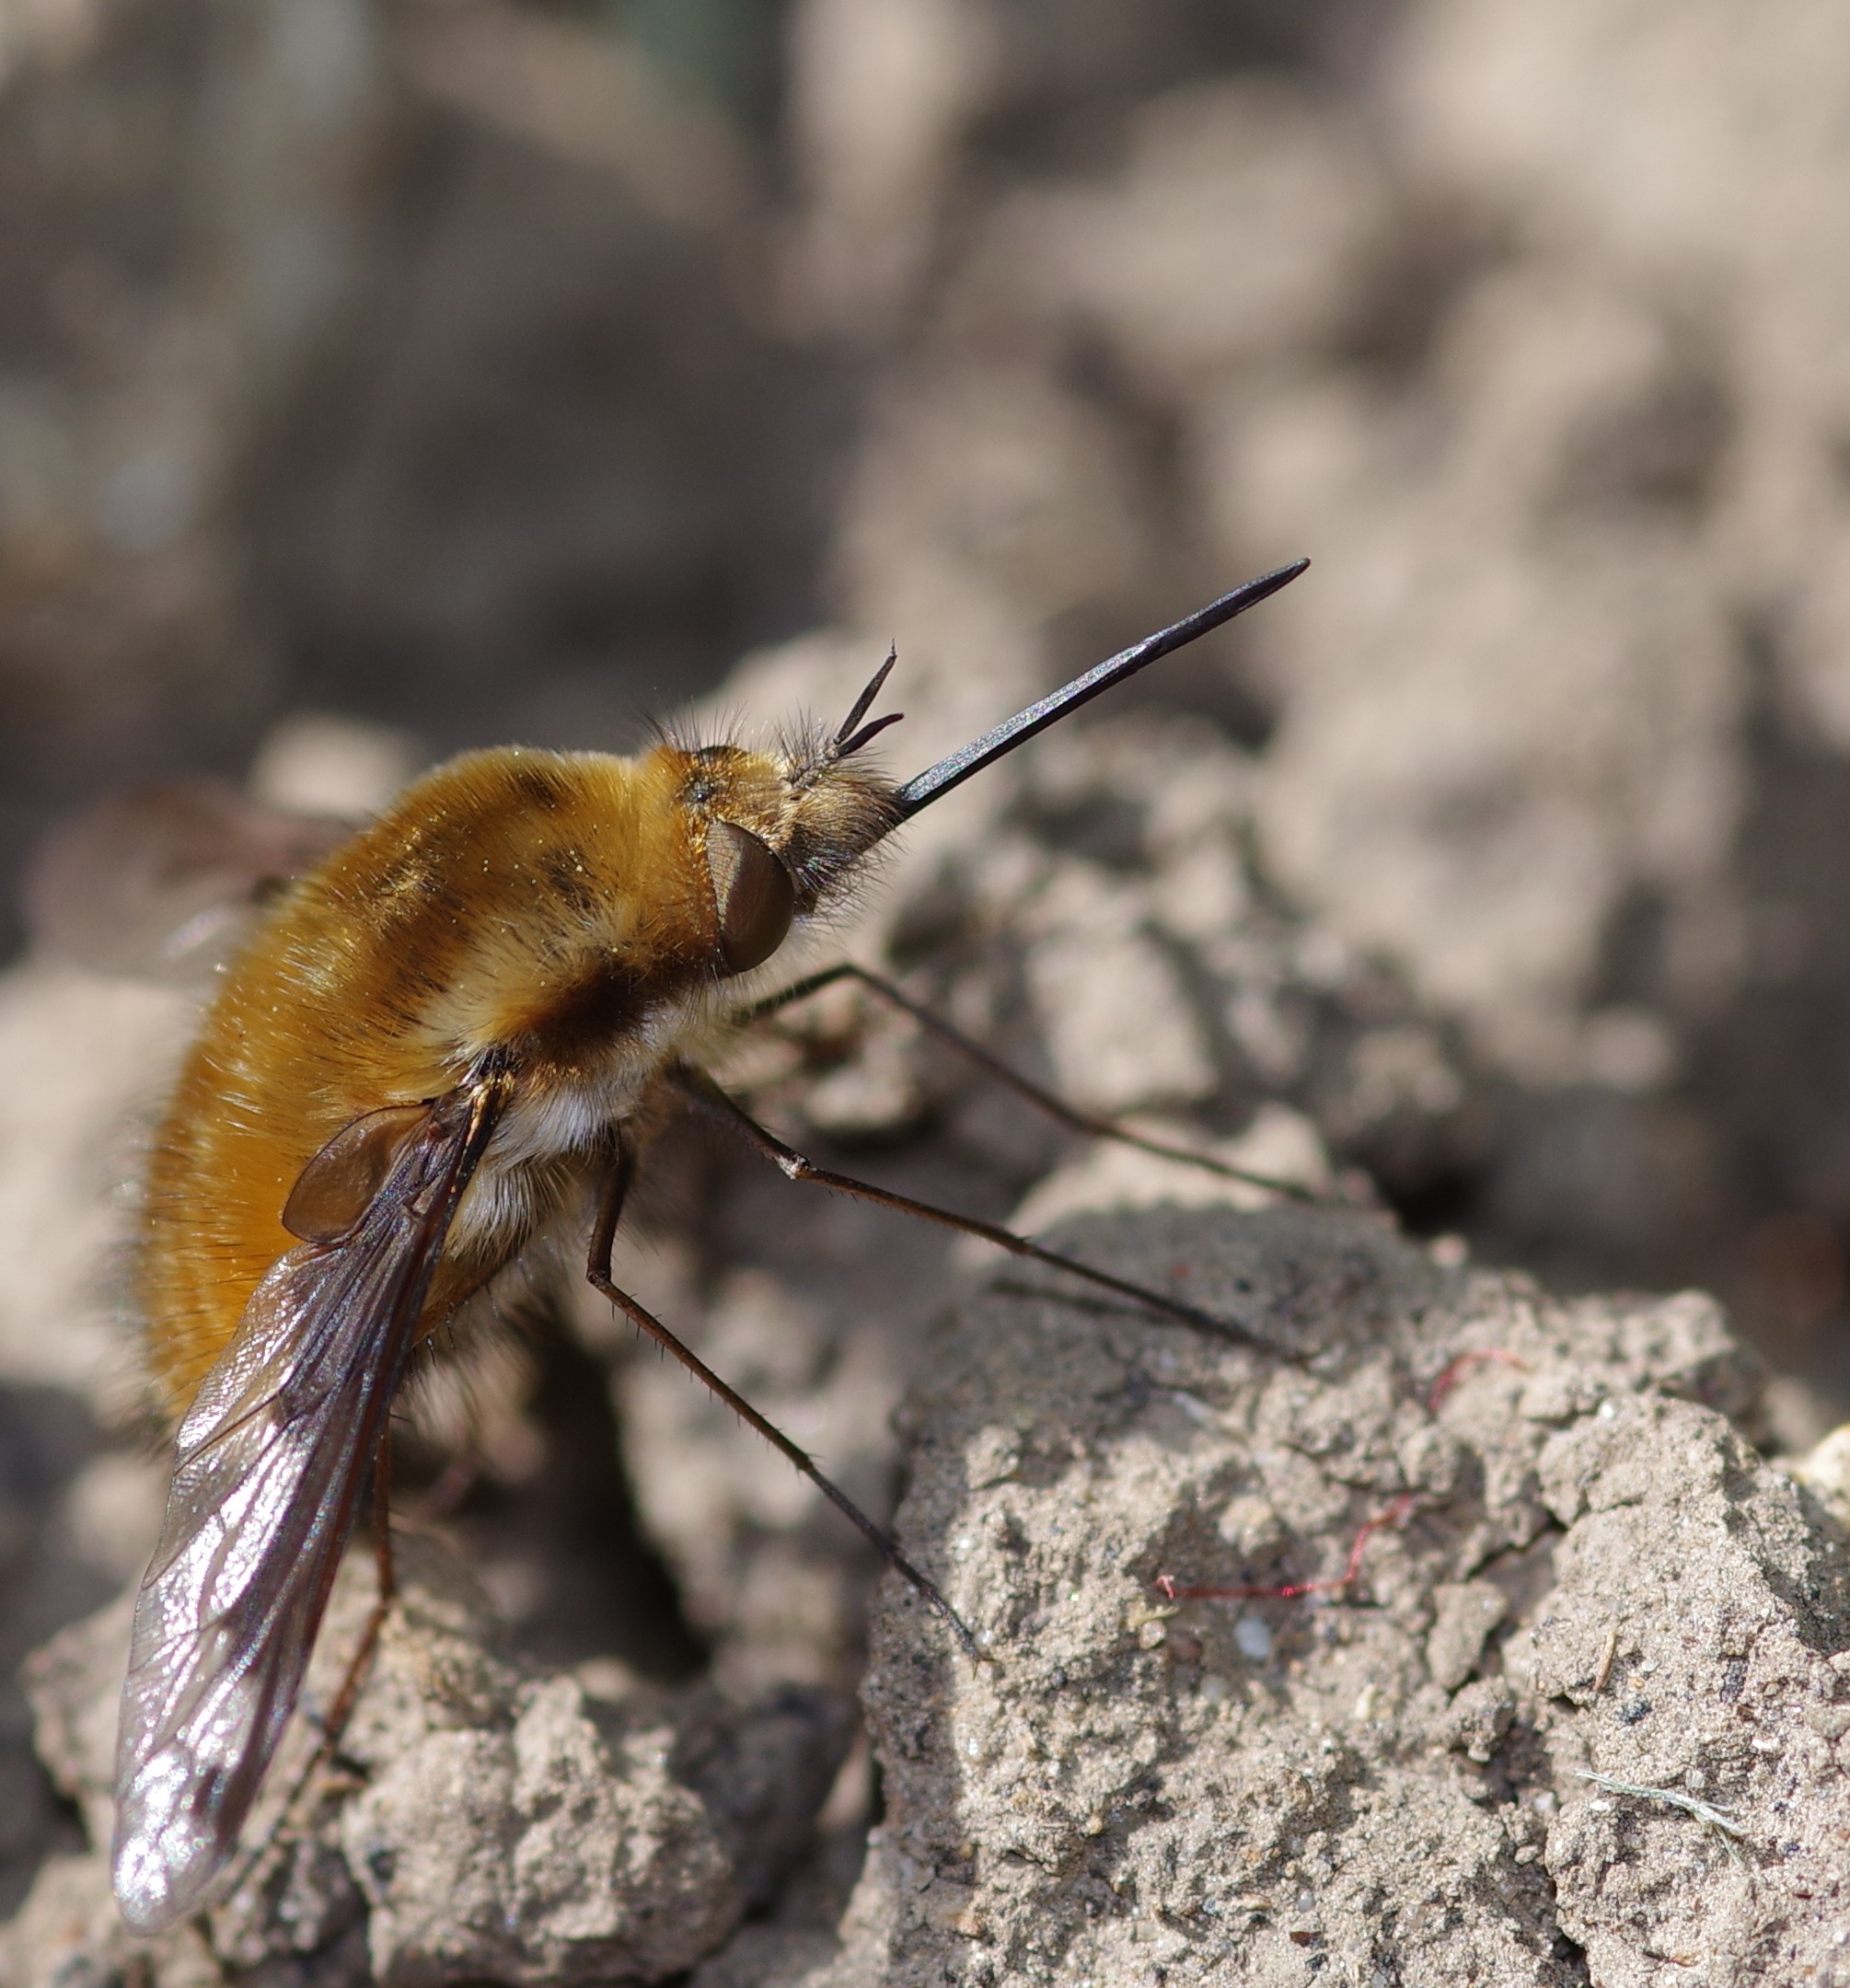
nature, photography, leaf, flower, fly, wildlife, environment, insect, natural, flora, fauna, invertebrate, close up, bee, tongue, resting, macro photography, proboscis, honey bee, membrane winged insect